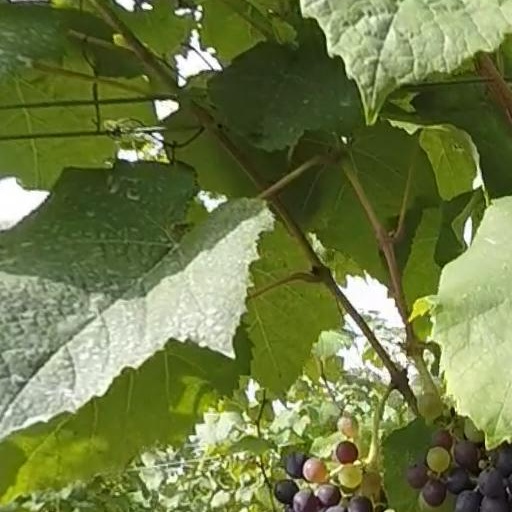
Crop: grape